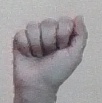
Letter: saad